Mark 6

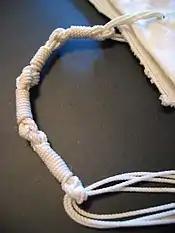
The tzitzis strings of one corner of a tallit

They reach Gennesaret and people recognize Jesus. People bring sick people on mats to wherever they hear Jesus is. They beg him to let them touch him, even only touching the "fringe of his cloak" (NRSV), and all the people who do so are healed. Jesus seems willing to help all who ask for it. Raymond E. Brown argued that this section leaves readers suspecting that such enthusiasm for healing is not the right comprehension of or faith in Jesus. This section is an example of a Marcan summary, in which several stories about Jesus are all wrapped up into one description. They help show the magnitude of his power and perhaps the nature of the danger the authorities see him as presenting to the public order.